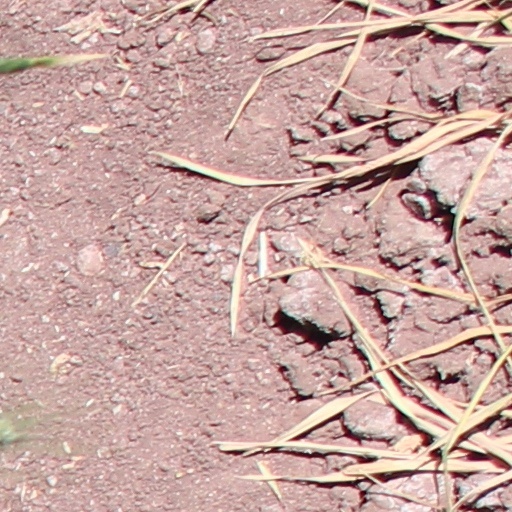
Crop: wheat